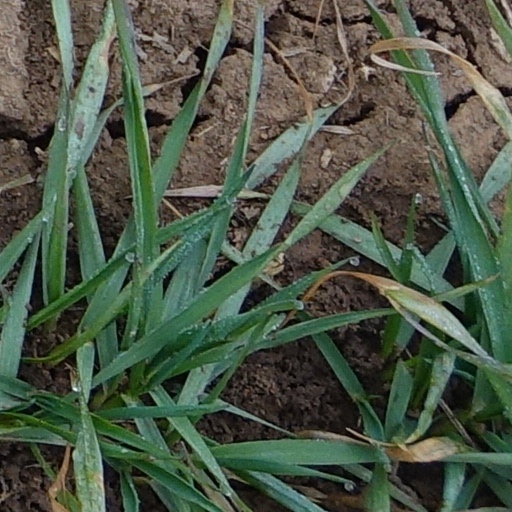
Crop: wheat